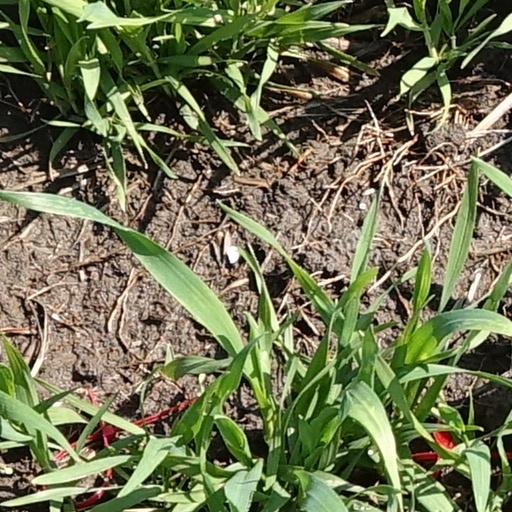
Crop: wheat